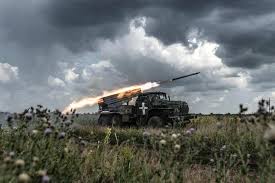
Label: Self Propelled Artillery